The Mighty Boosh

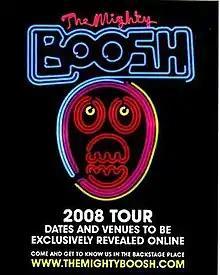

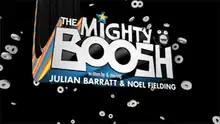
Opening titles of The Mighty Boosh on TV & film

Noel Fielding first met Mighty Boosh collaborator Dave Brown whilst Fielding was studying a foundation course in fine arts at the Croydon School of Art. Then from 1992 to 1995 Fielding studied Graphic Design and Advertising at Buckinghamshire College of Higher Education and whilst there both Dave Brown and Nigel Coan were studying the same course as Fielding and all three shared a student house together. After they had lived together in student housing, Fielding, Brown and Coan then later lived together in a flat in Hackney in London.